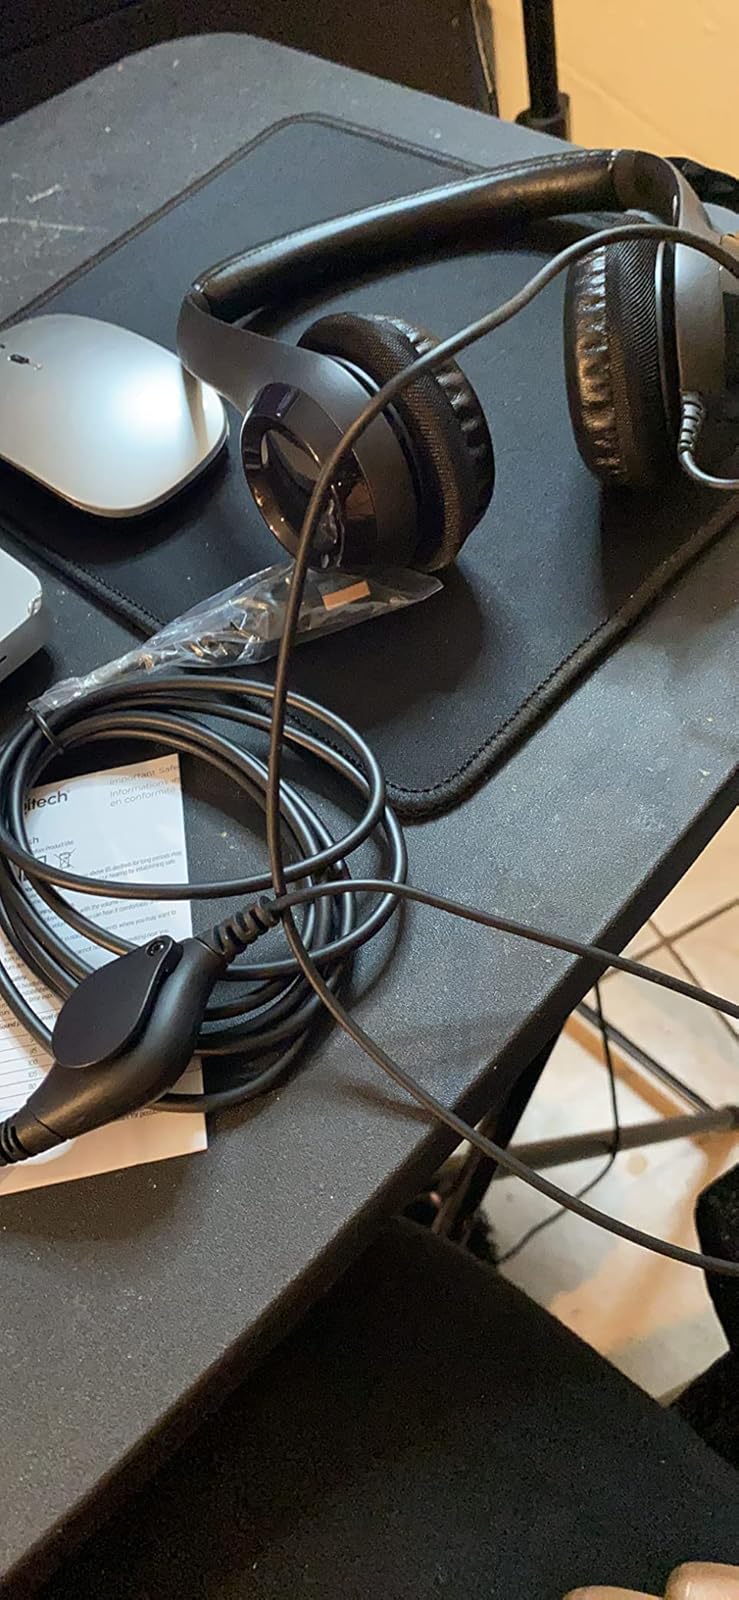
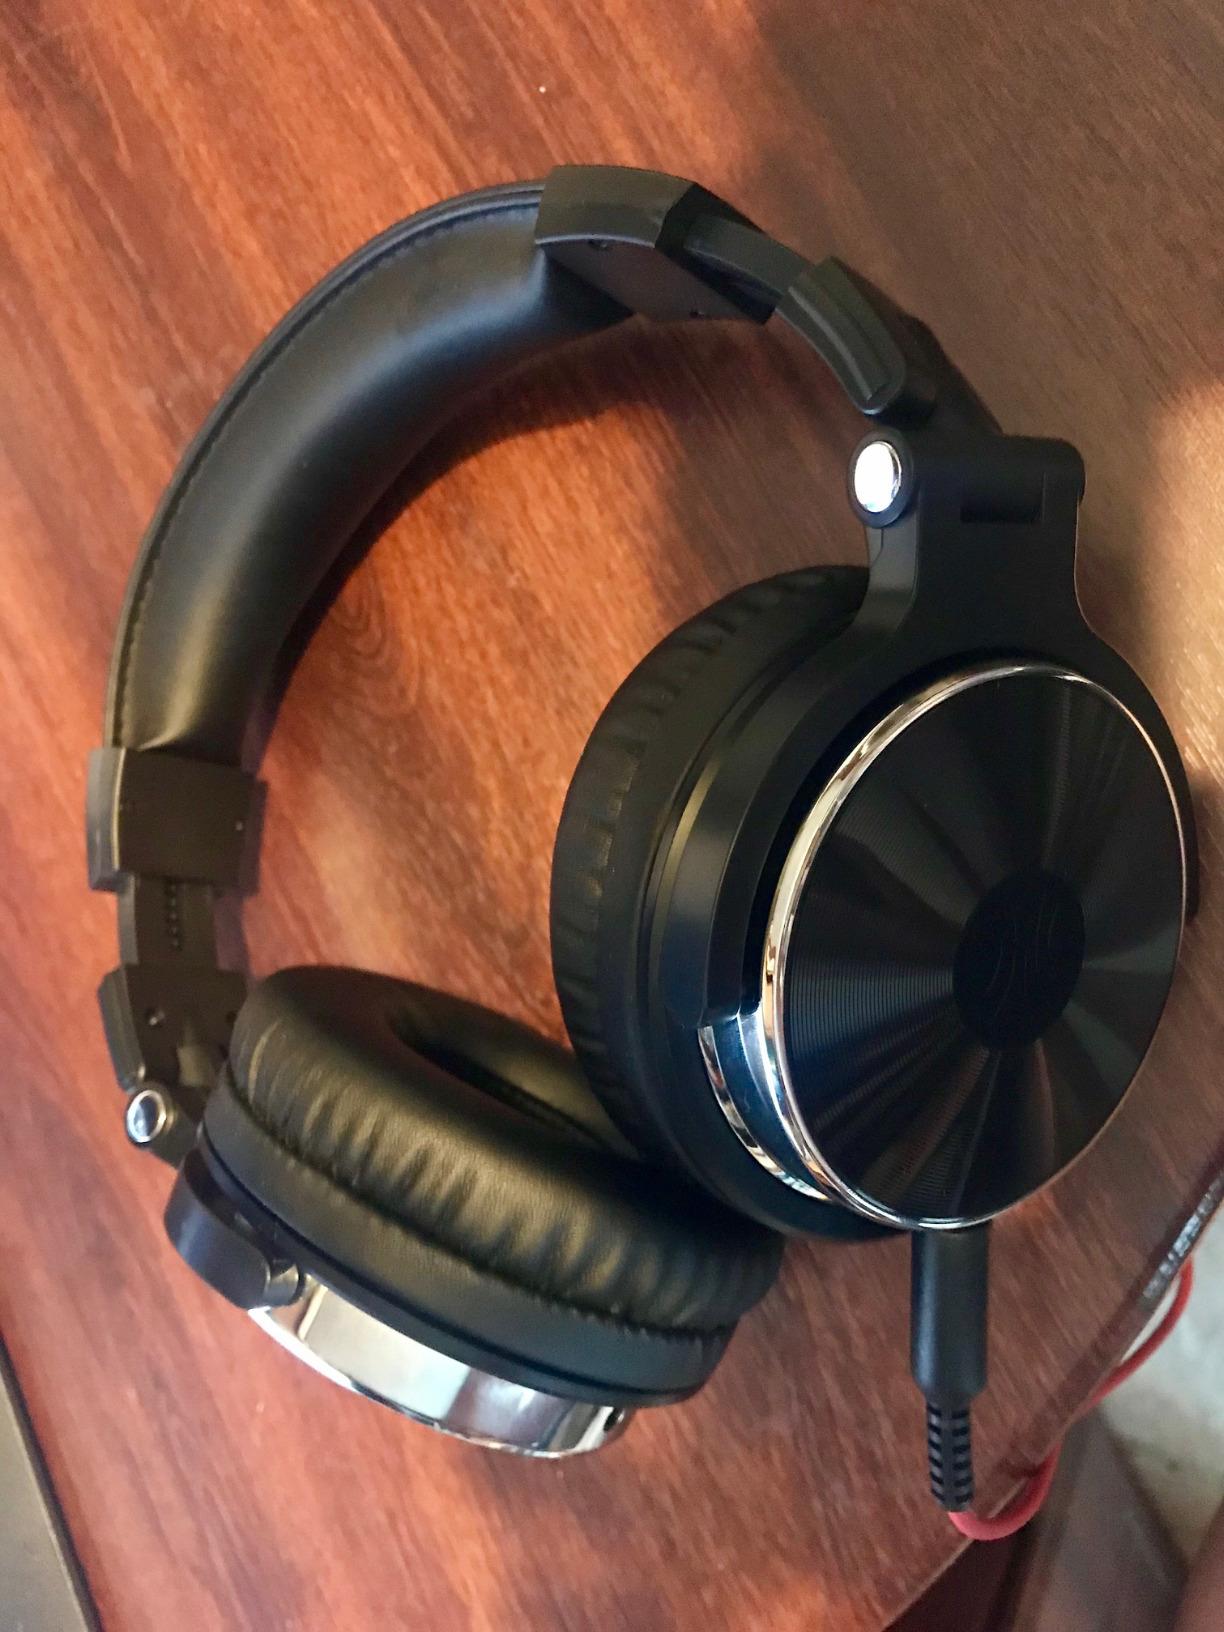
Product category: headphones
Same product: no